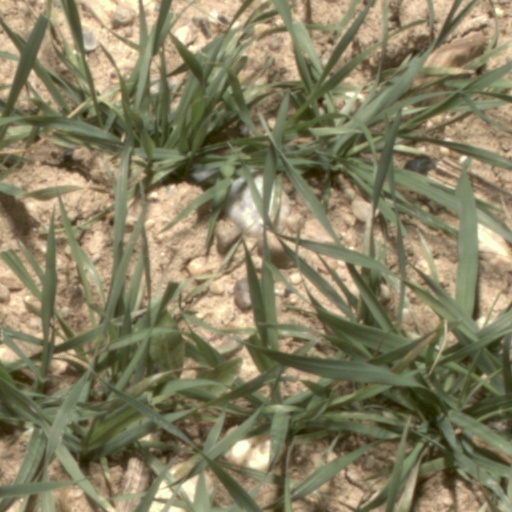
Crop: wheat